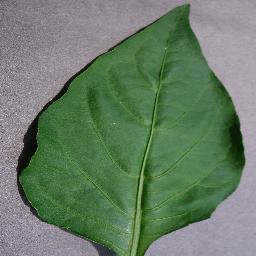
Label: Pepper,_bell___healthy